Nikolaj Plads 27

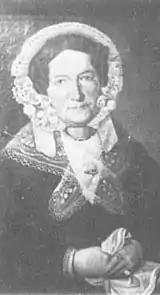
Dorothea Busck

The buildings were all destroyed in the Copenhagen Fire of 1795, together with the church and most of the other buildings in the area. The fire sites were subsequently merged into a single property (No. 183). On 23 September 1795 it was sold to bookkeeper Gunii Busch (1765-1821) for 1,594 Danish rigsdaler. The current building on the site was constructed for him in 179697. Busck, who had until then worked for Det Schimmelmannske Fideicommis, had just been hired as bookkeeper at the speciesbank with an annual salary of 800 rigsdaler. Busck was on 21 December 1796 in the Church of the Holy Ghost wed to Dorothea Ludwigsen (1779-1855), daughter of merchant and ship-owner Just Ludwigsen (1742-1818) and Birgitte Tranberg (1761-1813). The property was in 17991800 expanded with a perpendicular extension in Admiralgade. The extension contained stabling for seven horses and a remise in the ground floor.